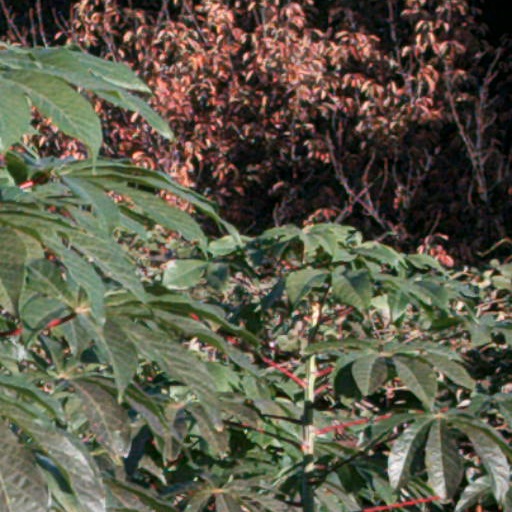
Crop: cassava